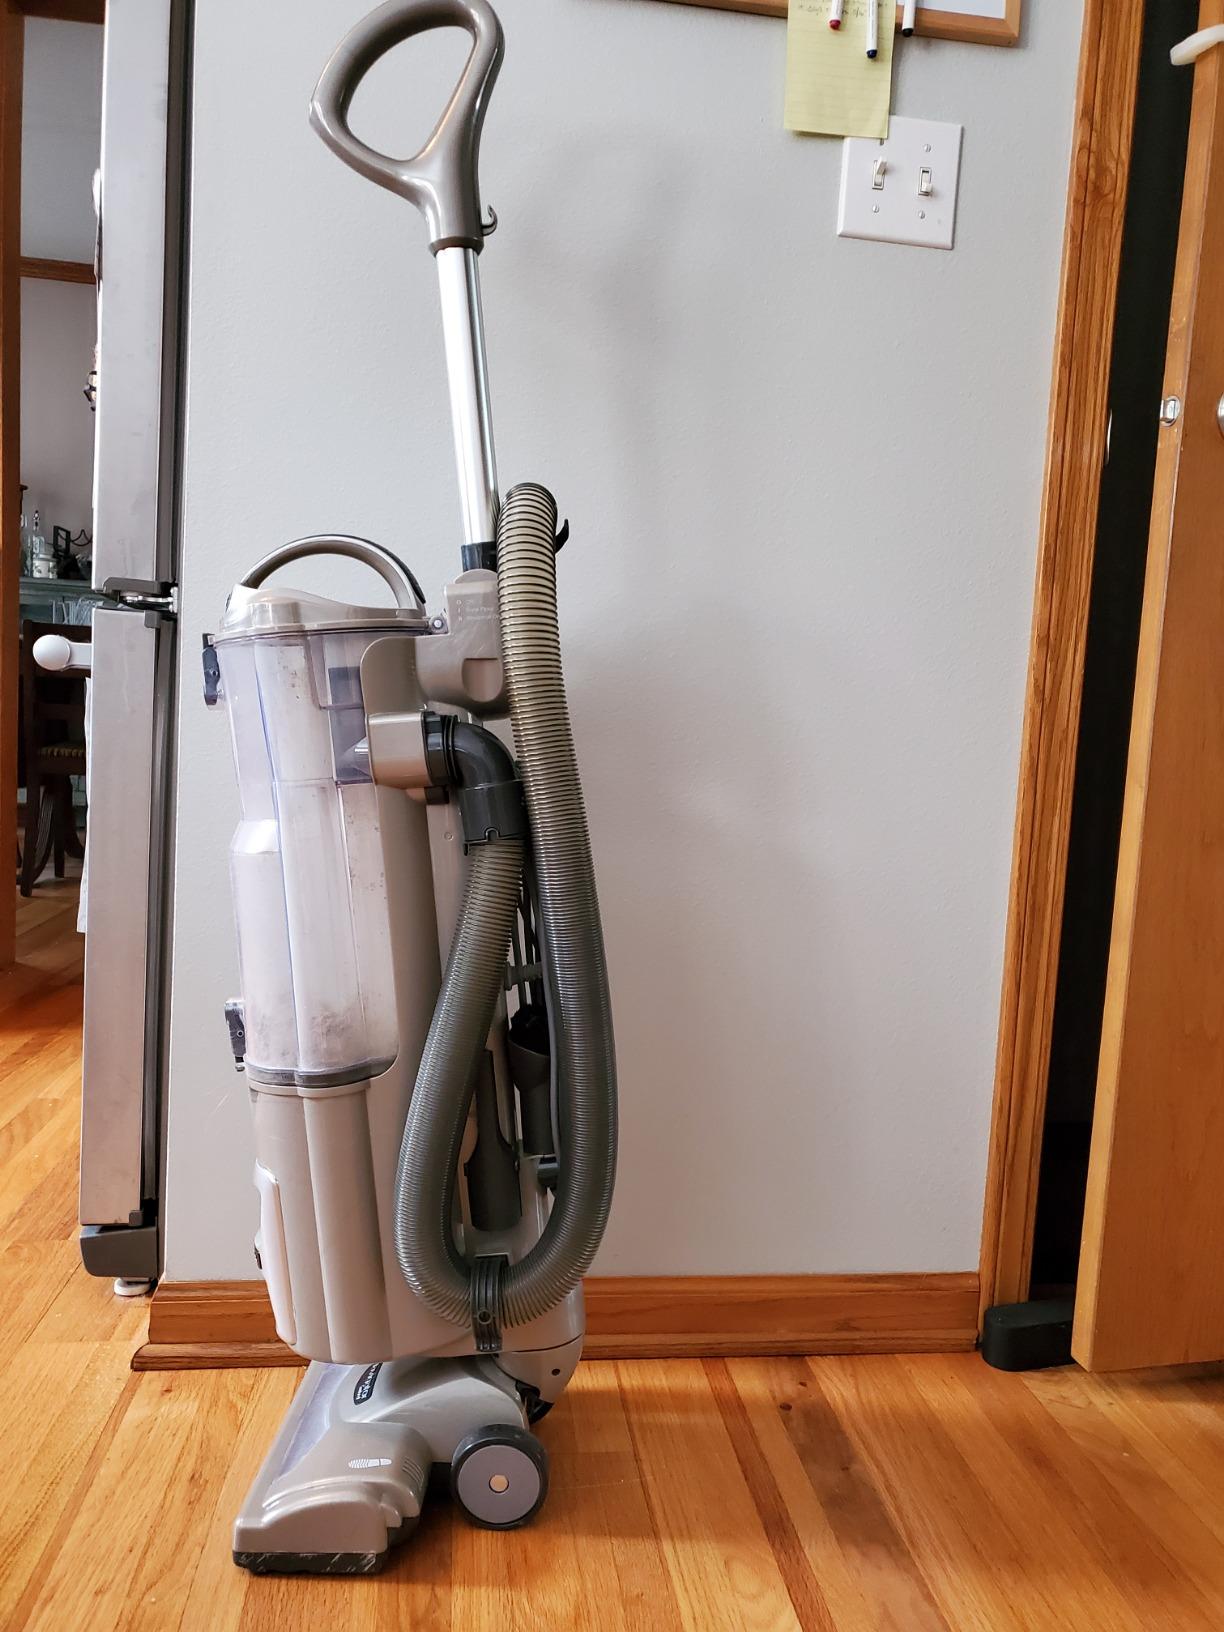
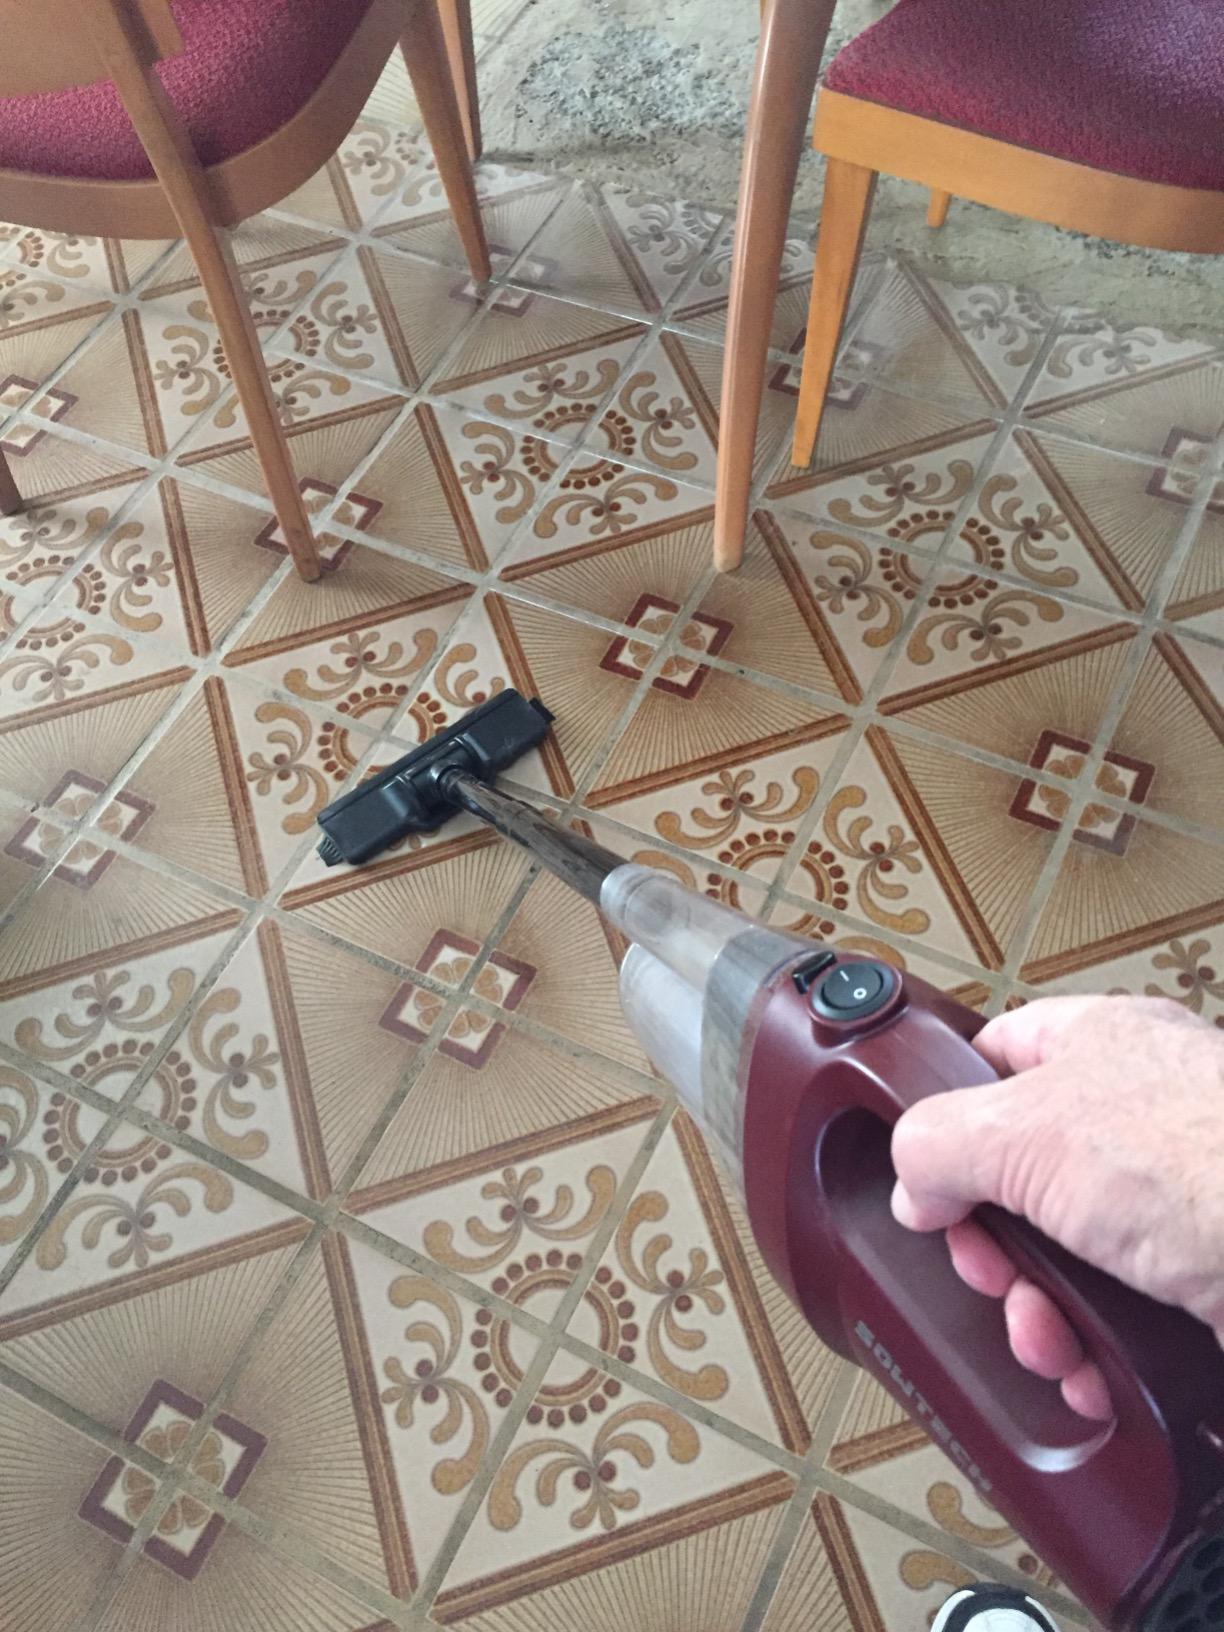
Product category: items_vacuum
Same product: no